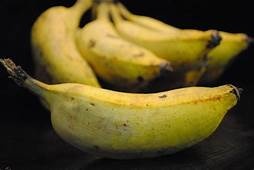
Label: banana